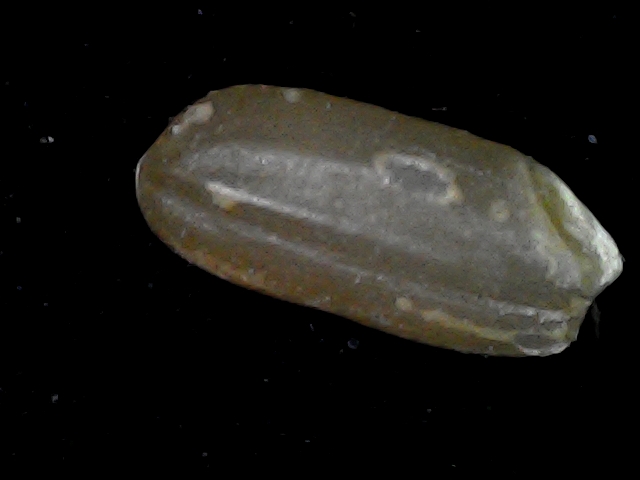
Rice variety: BD76